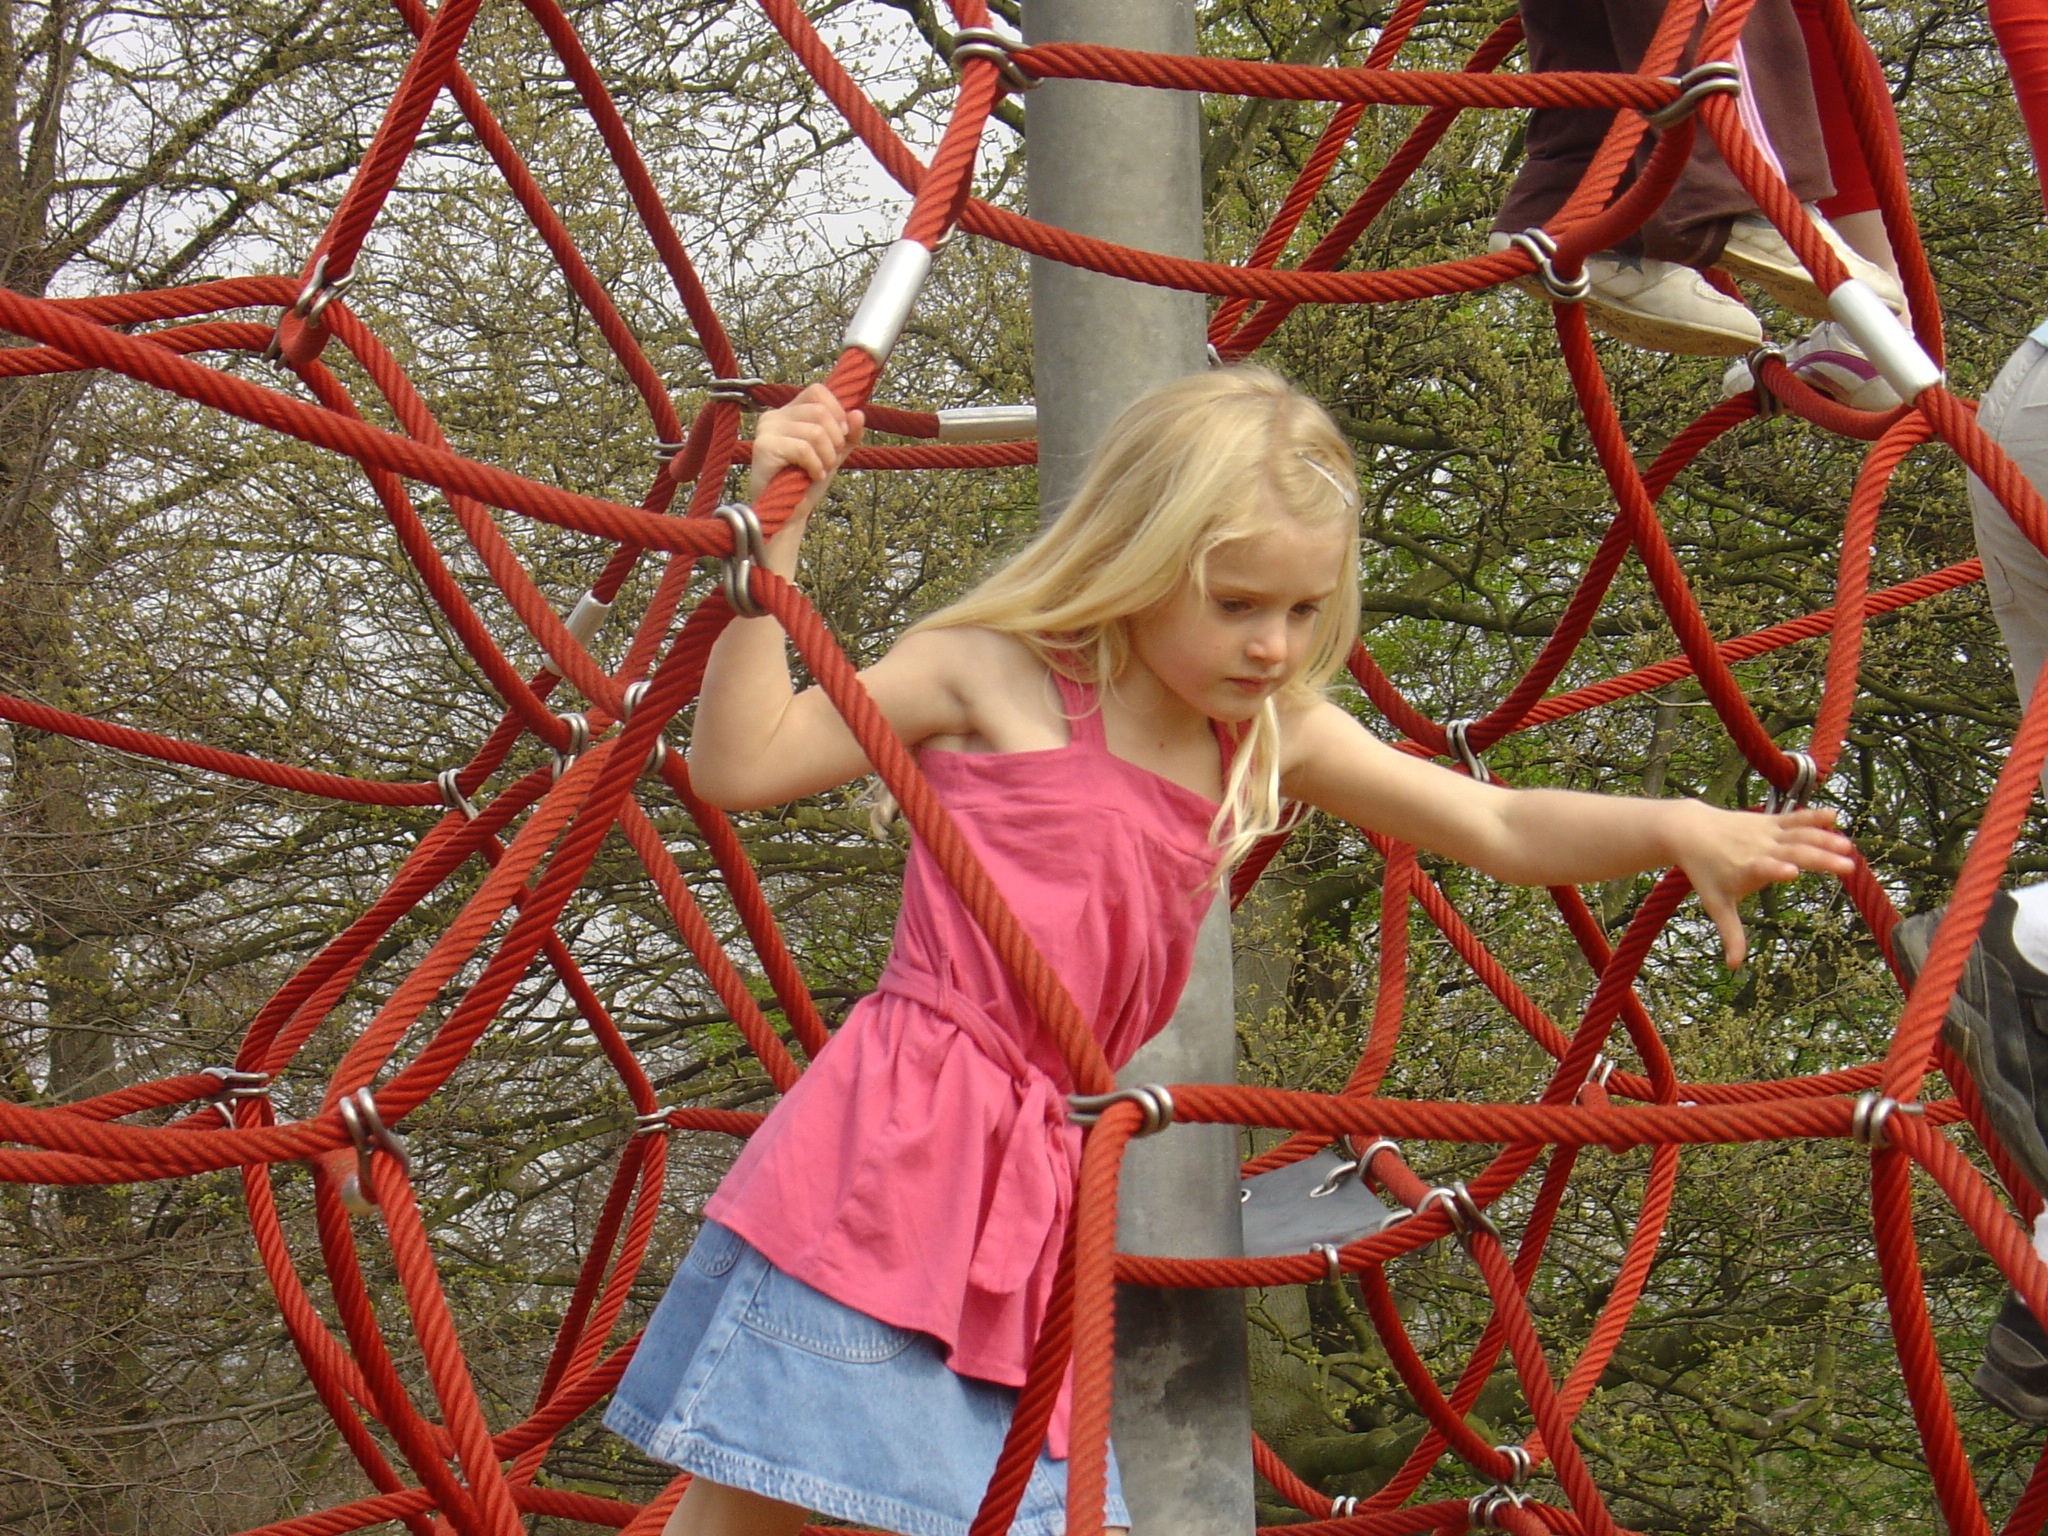
outdoor, people, play, flower, spring, red, color, park, child, climbing, season, playground, amusement ride, outdoor play equipment